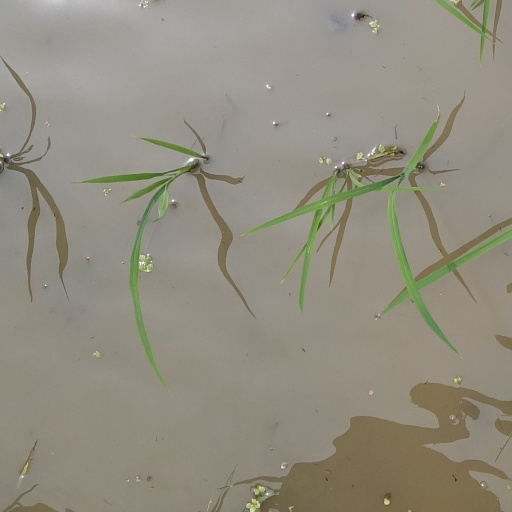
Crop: rice